Sky position (RA, Dec in degrees): 234.568, 9.178
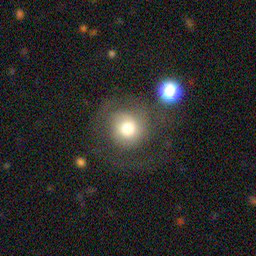
Galaxy morphology: Round Smooth Galaxies